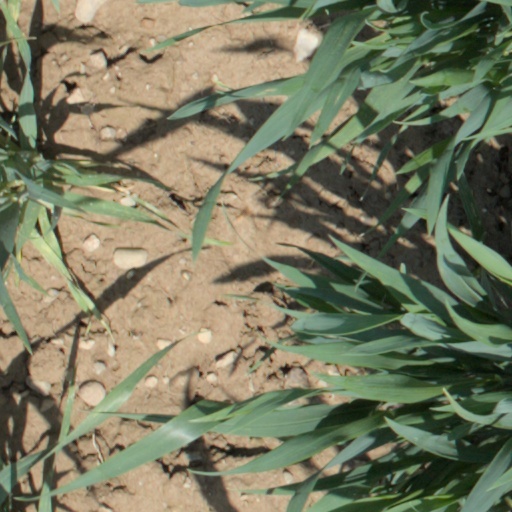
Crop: wheat